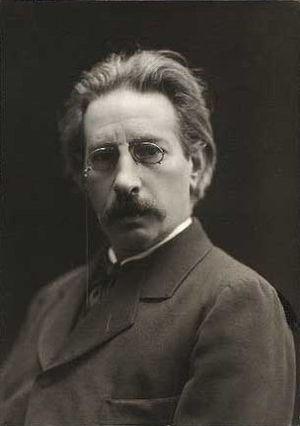
Victor Emanuel Bendix, né le 17 mai 1851 à Copenhague – mort le 5 janvier 1926 à Frederiksberg, est un chef d'orchestre, pianiste et compositeur danois. Il fut l’élève de Niels Wilhelm Gade.